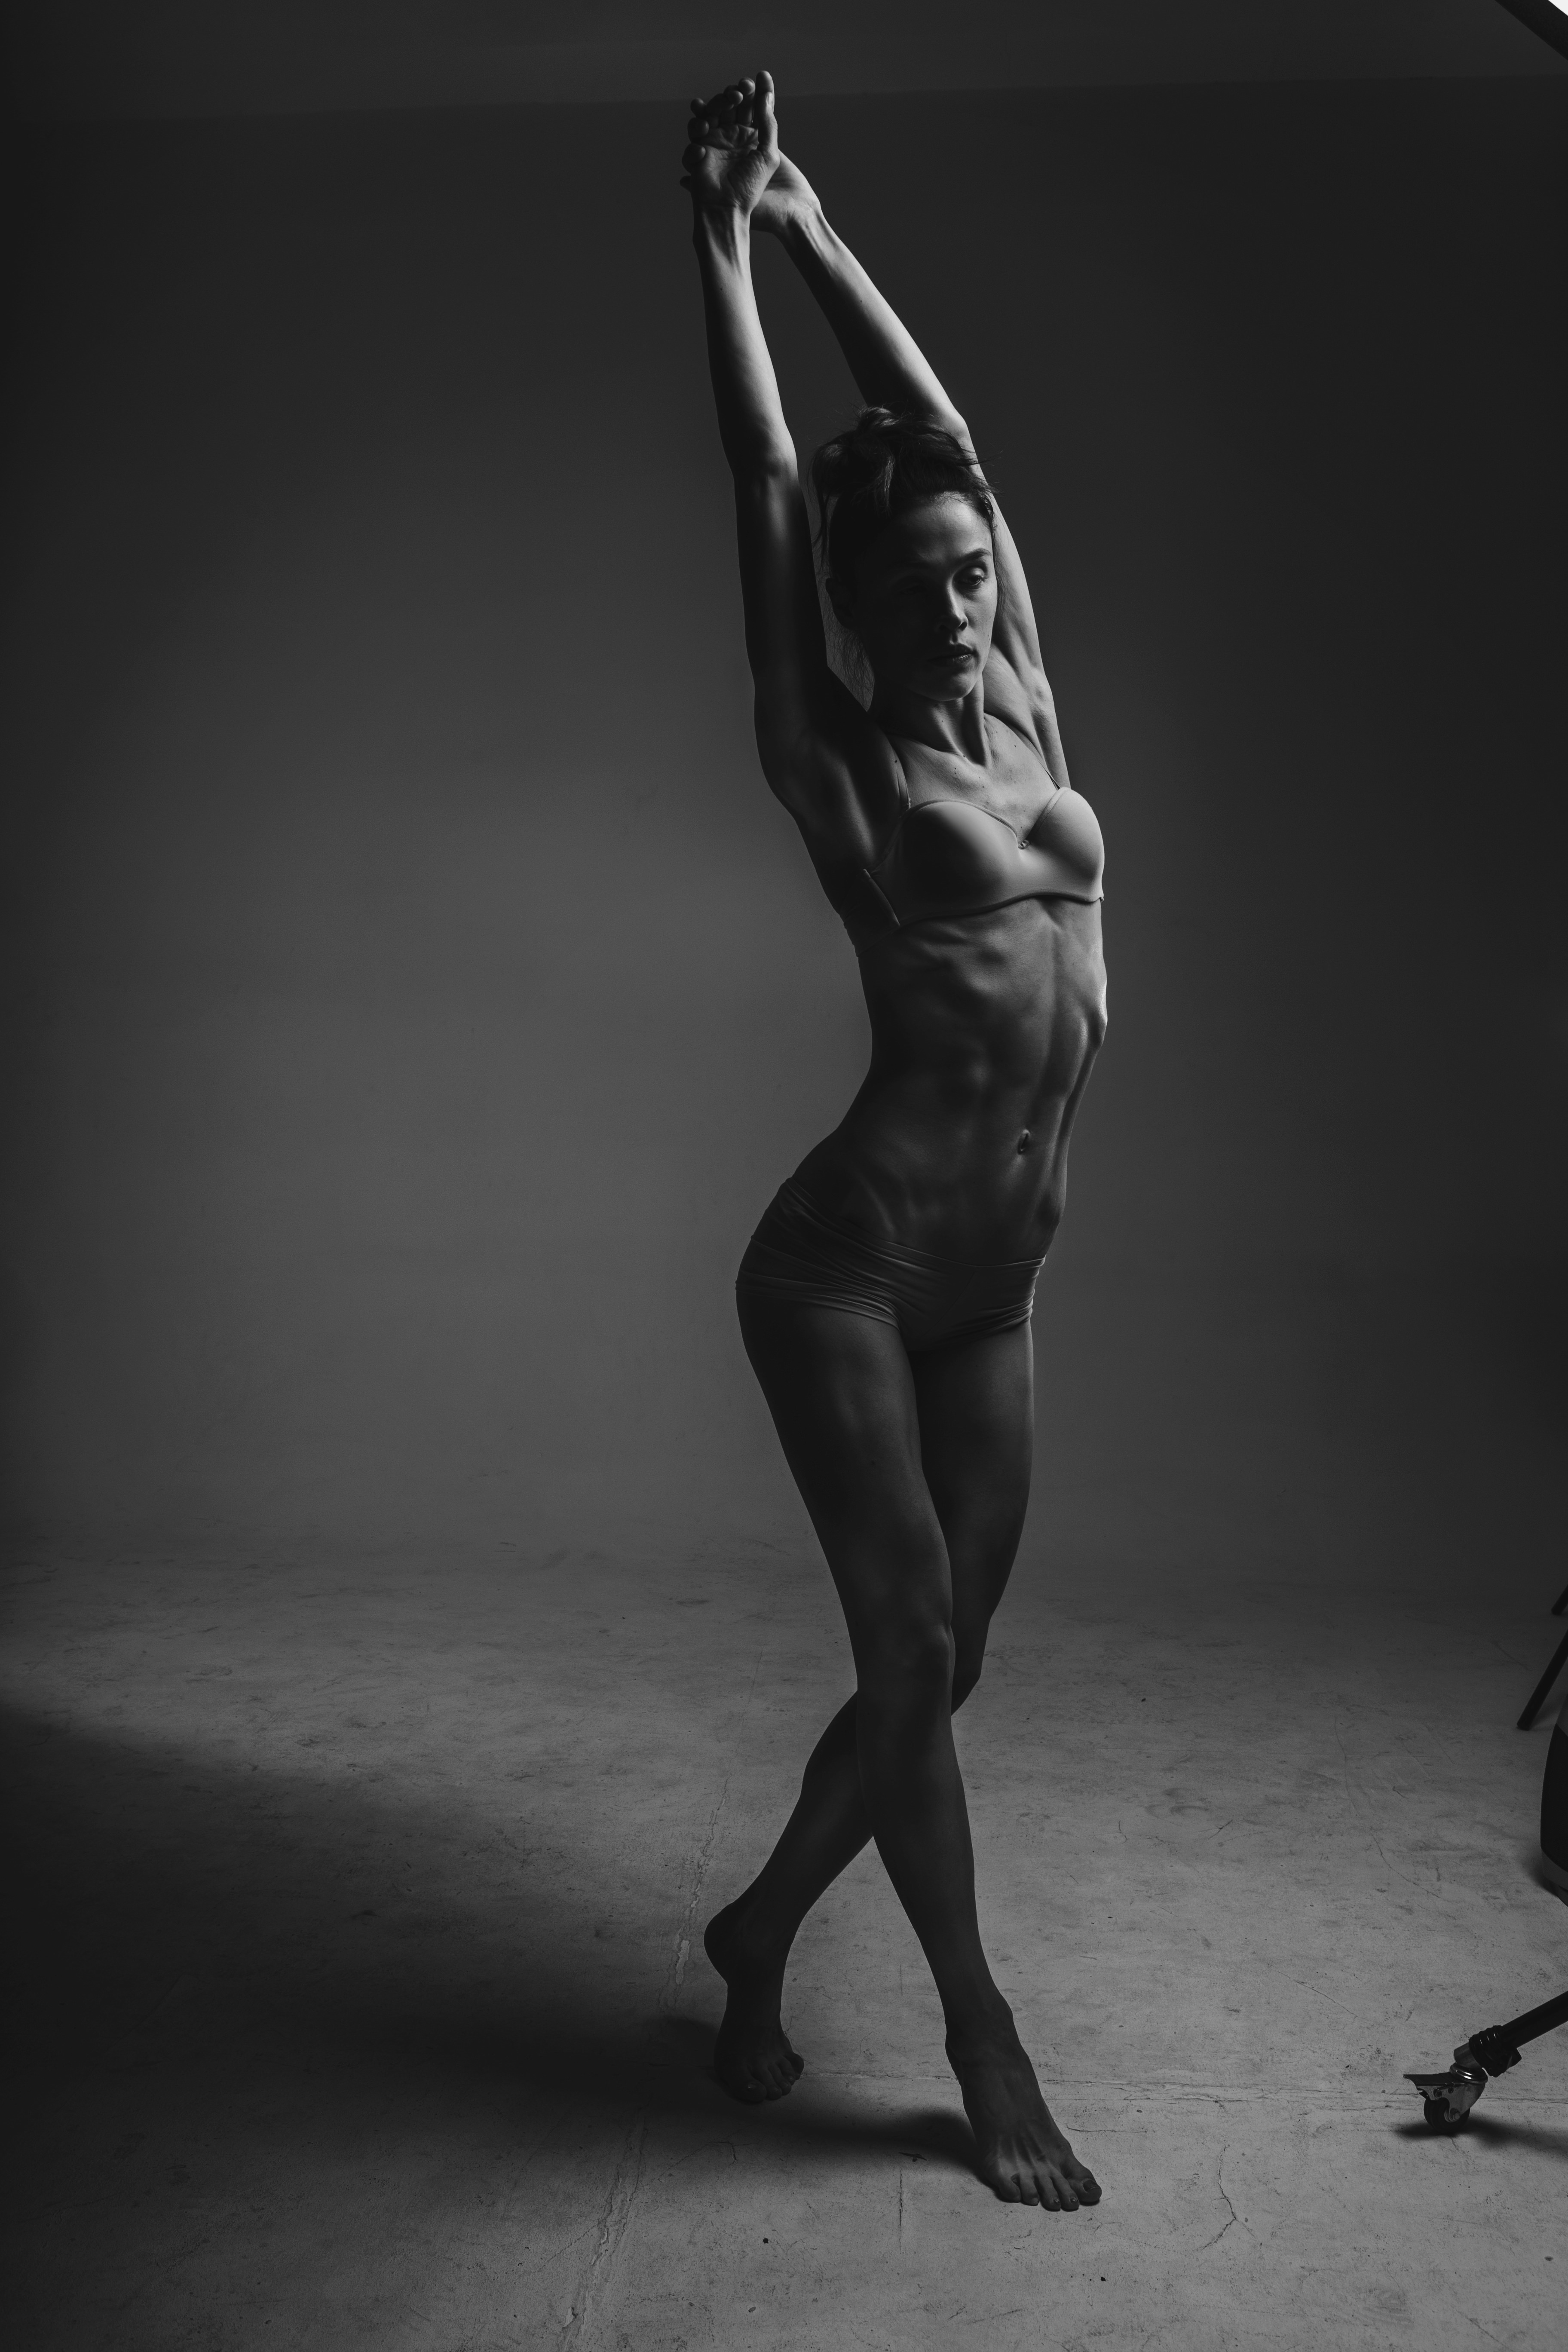
black and white, girl, woman, white, photography, dance, model, shadow, studio, fashion, black, monochrome, muscle, bikini, performance art, sports, stretching, pose, sexy, body, entertainment, adult, skinny, performing arts, photo shoot, choreography, team sport, monochrome photography, human positions, art model, modern dance, concert dance